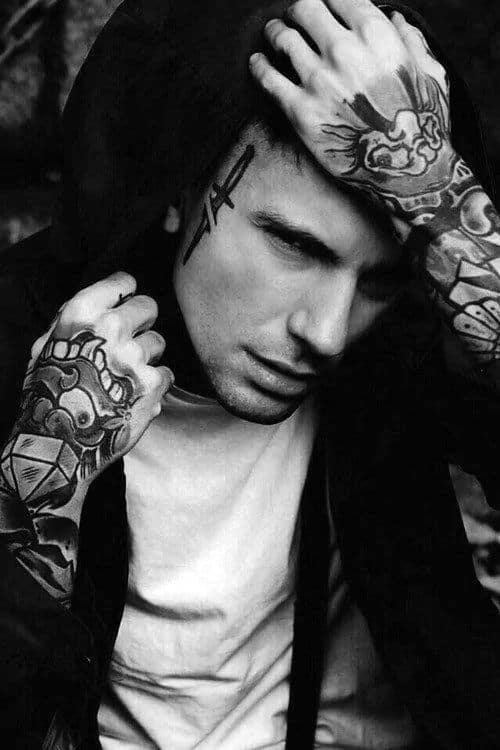
Gender: men